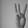
ASL letter: W